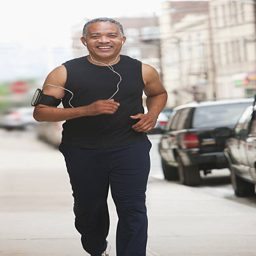
male athlete jogging through the streets